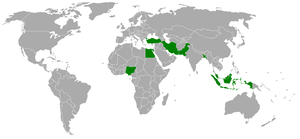
Le D-8 est une organisation de coopération économique et commerciale qui rassemble le Bangladesh, l'Égypte, l'Indonésie, l'Iran, la Malaisie, le Nigeria, le Pakistan et la Turquie. Lancée le 15 juin 1997 à Istanbul sur le modèle du G8, l'organisation regroupe les sept pays musulmans les plus peuplés dans lesquels vivent environ 60 % des musulmans de la planète.